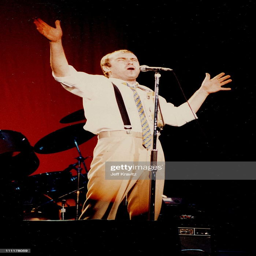
soft rock artist during religious text in concert .